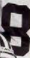
Number: 8